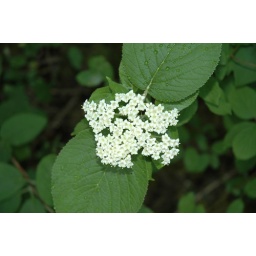
Wild flowers in the forest